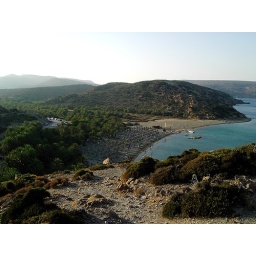
The only natural palm tree forest in Europe